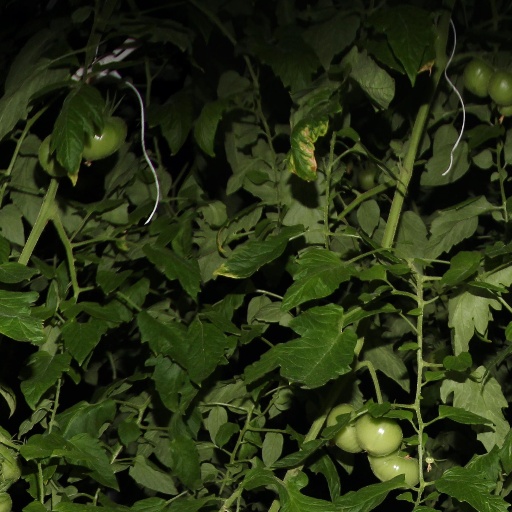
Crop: tomato